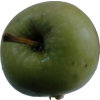
Label: Apple 12